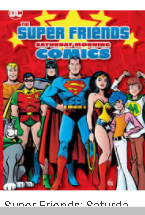
Portrait style: Cartoon Portrait